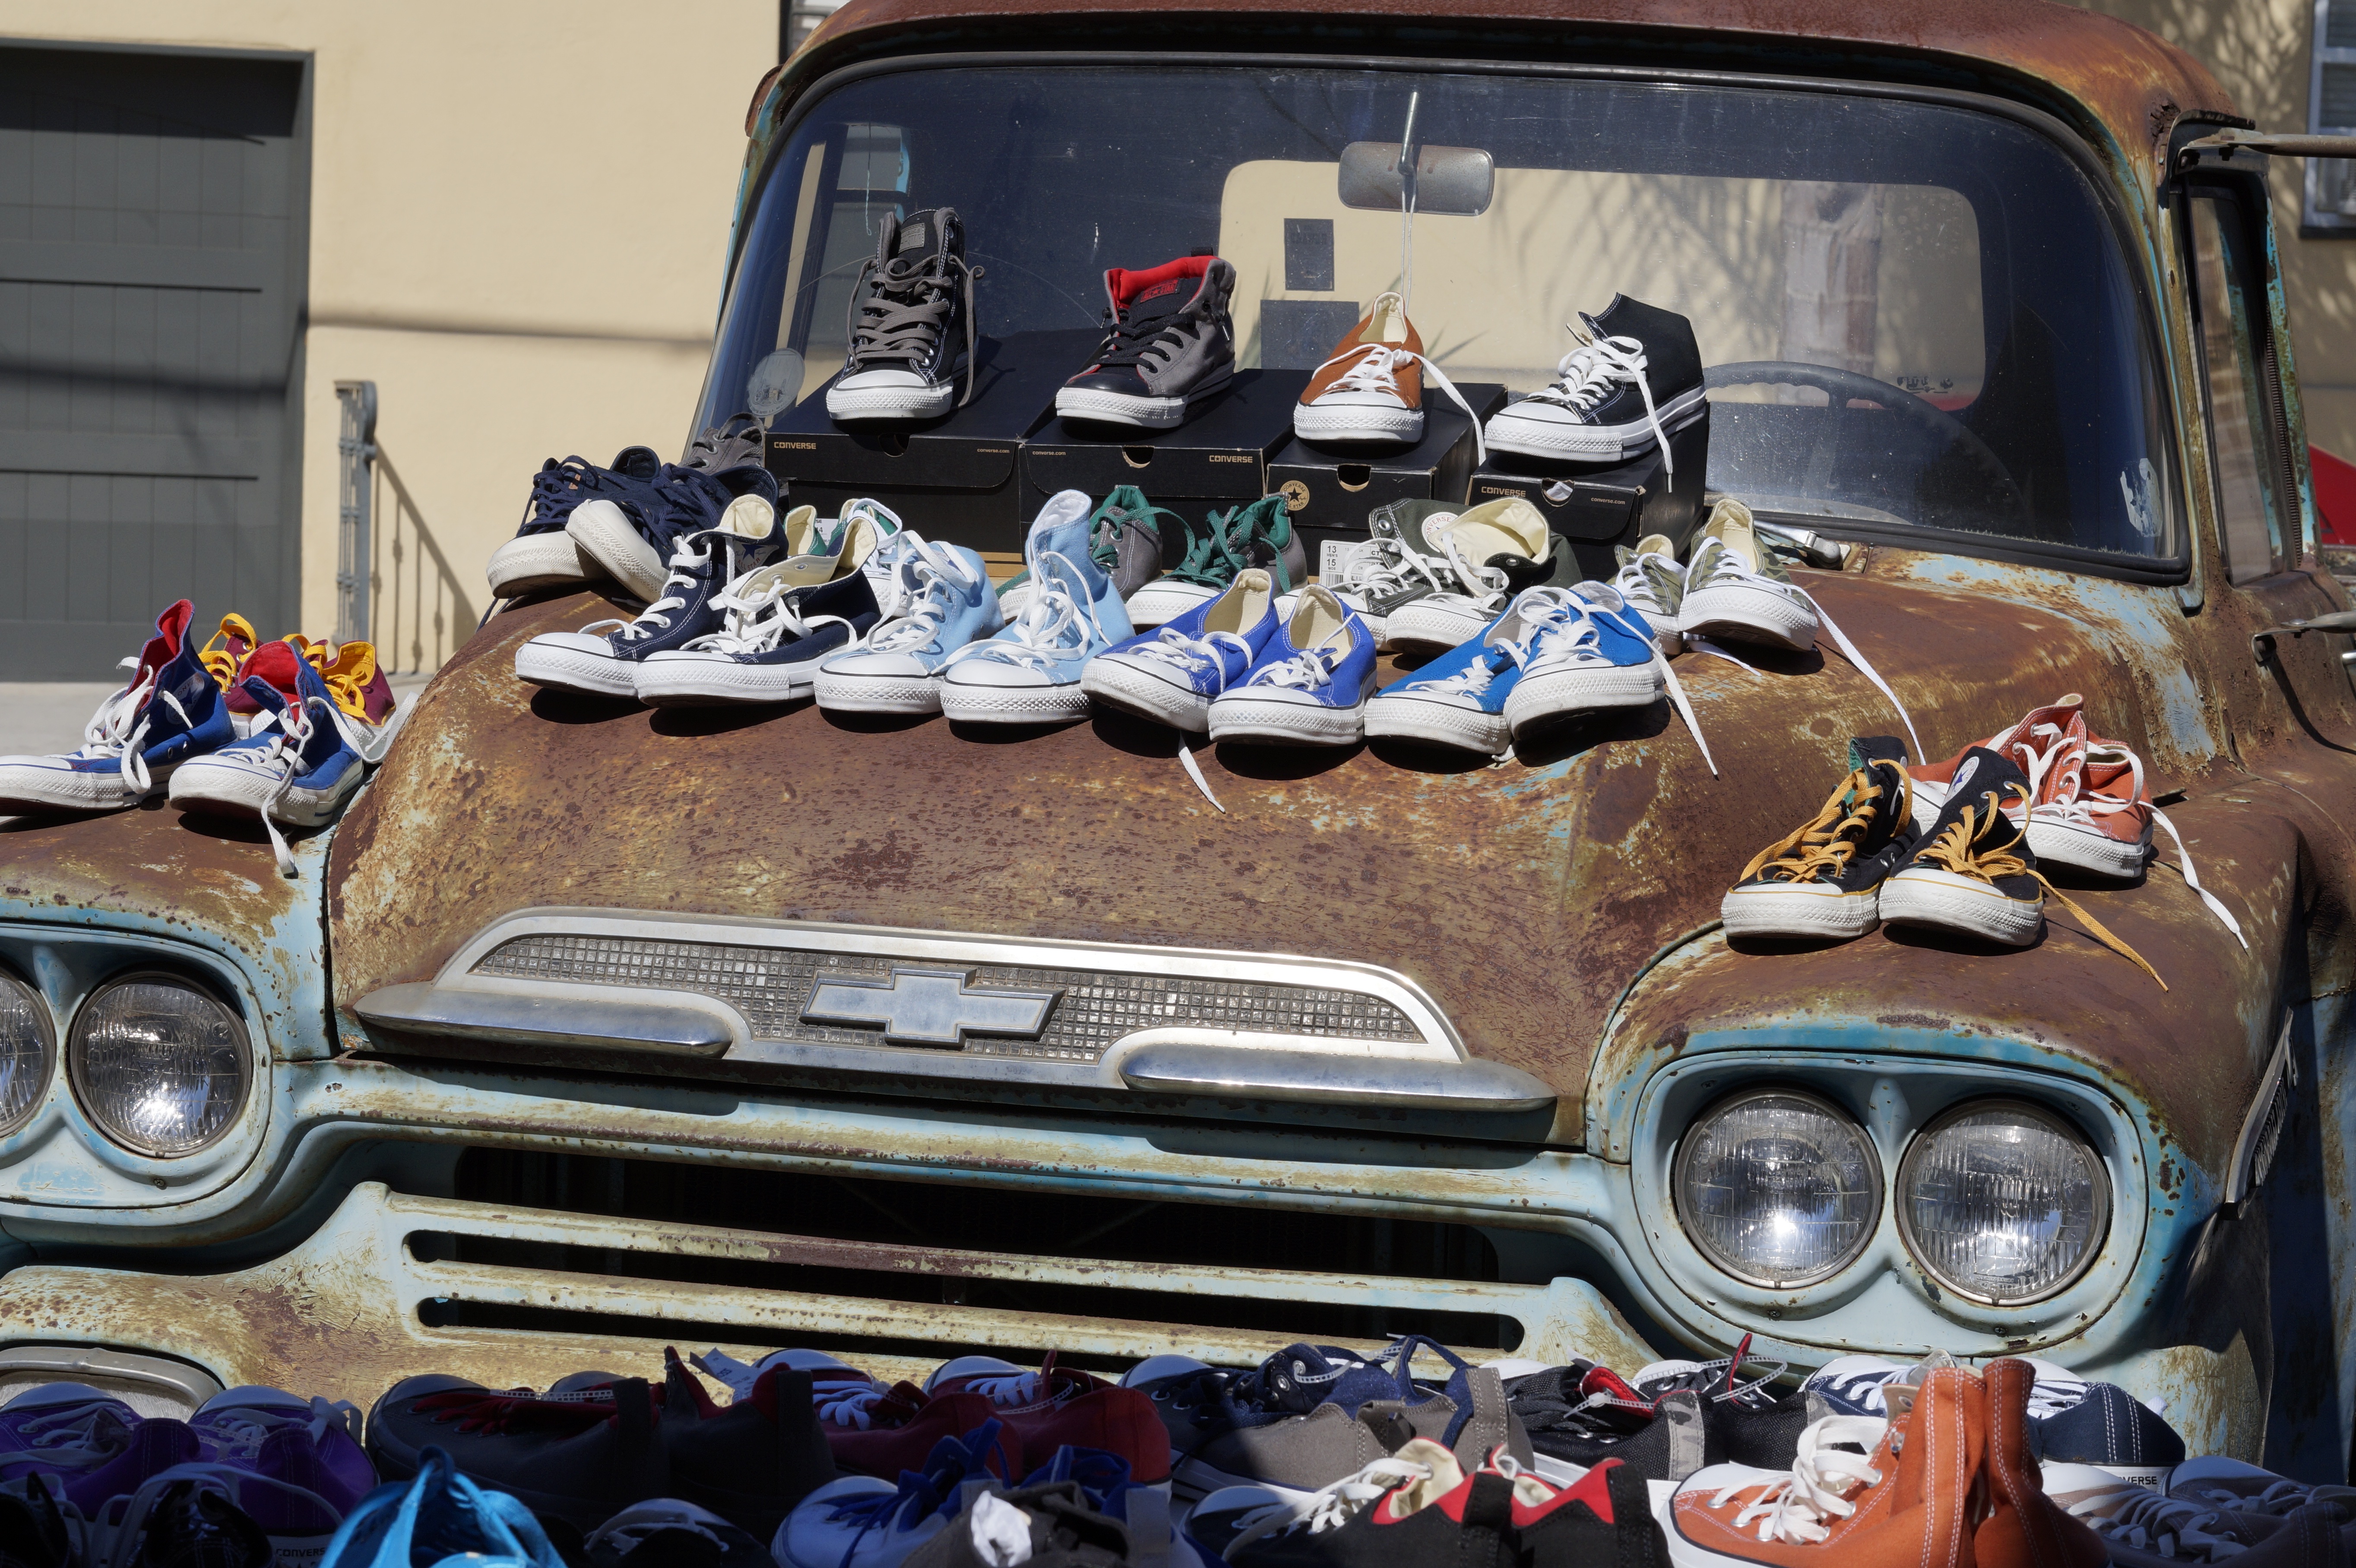
car, vehicle, motor vehicle, vintage car, engine, classic, deal, small business, antique car, hot rod, auto show, land vehicle, automobile make, automotive exterior, automotive design, custom car, shoe sale, sidewalk sale, rusty truck